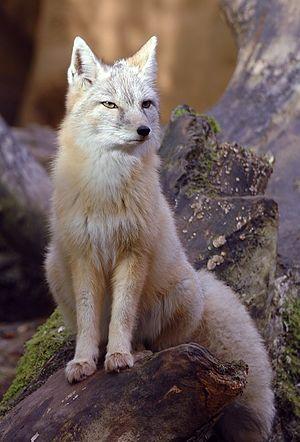
Vulpes est un genre de mammifère carnivores de la famille des canidés qui regroupe des animaux appelés renards. Ce genre a été créé en 1775 par Just Leopold Frisch.
Le Renard corsac est un renard du genre Vulpes et de la famille des canidés, originaire des steppes d'Eurasie centrale.